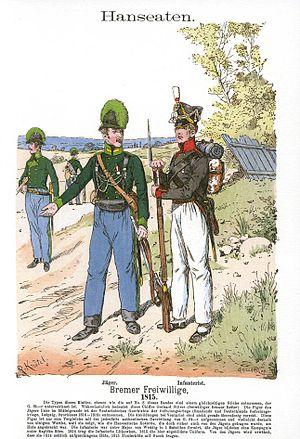
La Légion hanséatique est un corps de volontaires levé en 1813 dans les villes hanséatiques de Hambourg, Brême et Lübeck pendant la campagne d'Allemagne pour combattre l'occupation française napoléonienne. Elle est dissoute en 1814.